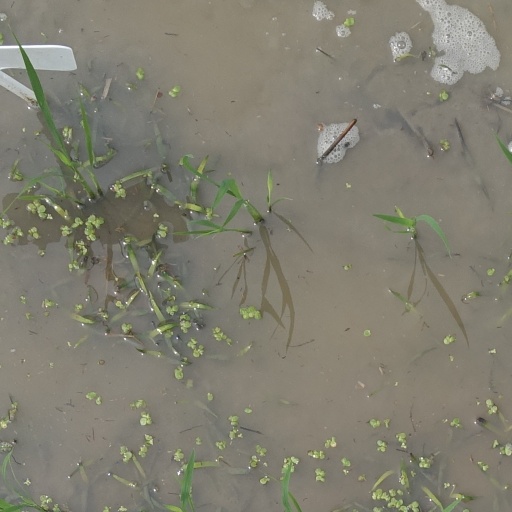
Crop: rice